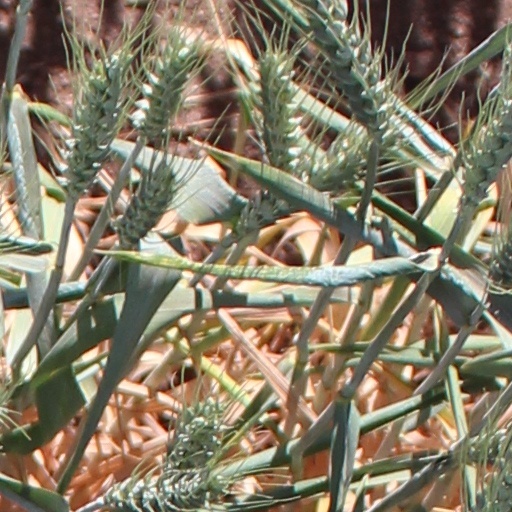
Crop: wheat